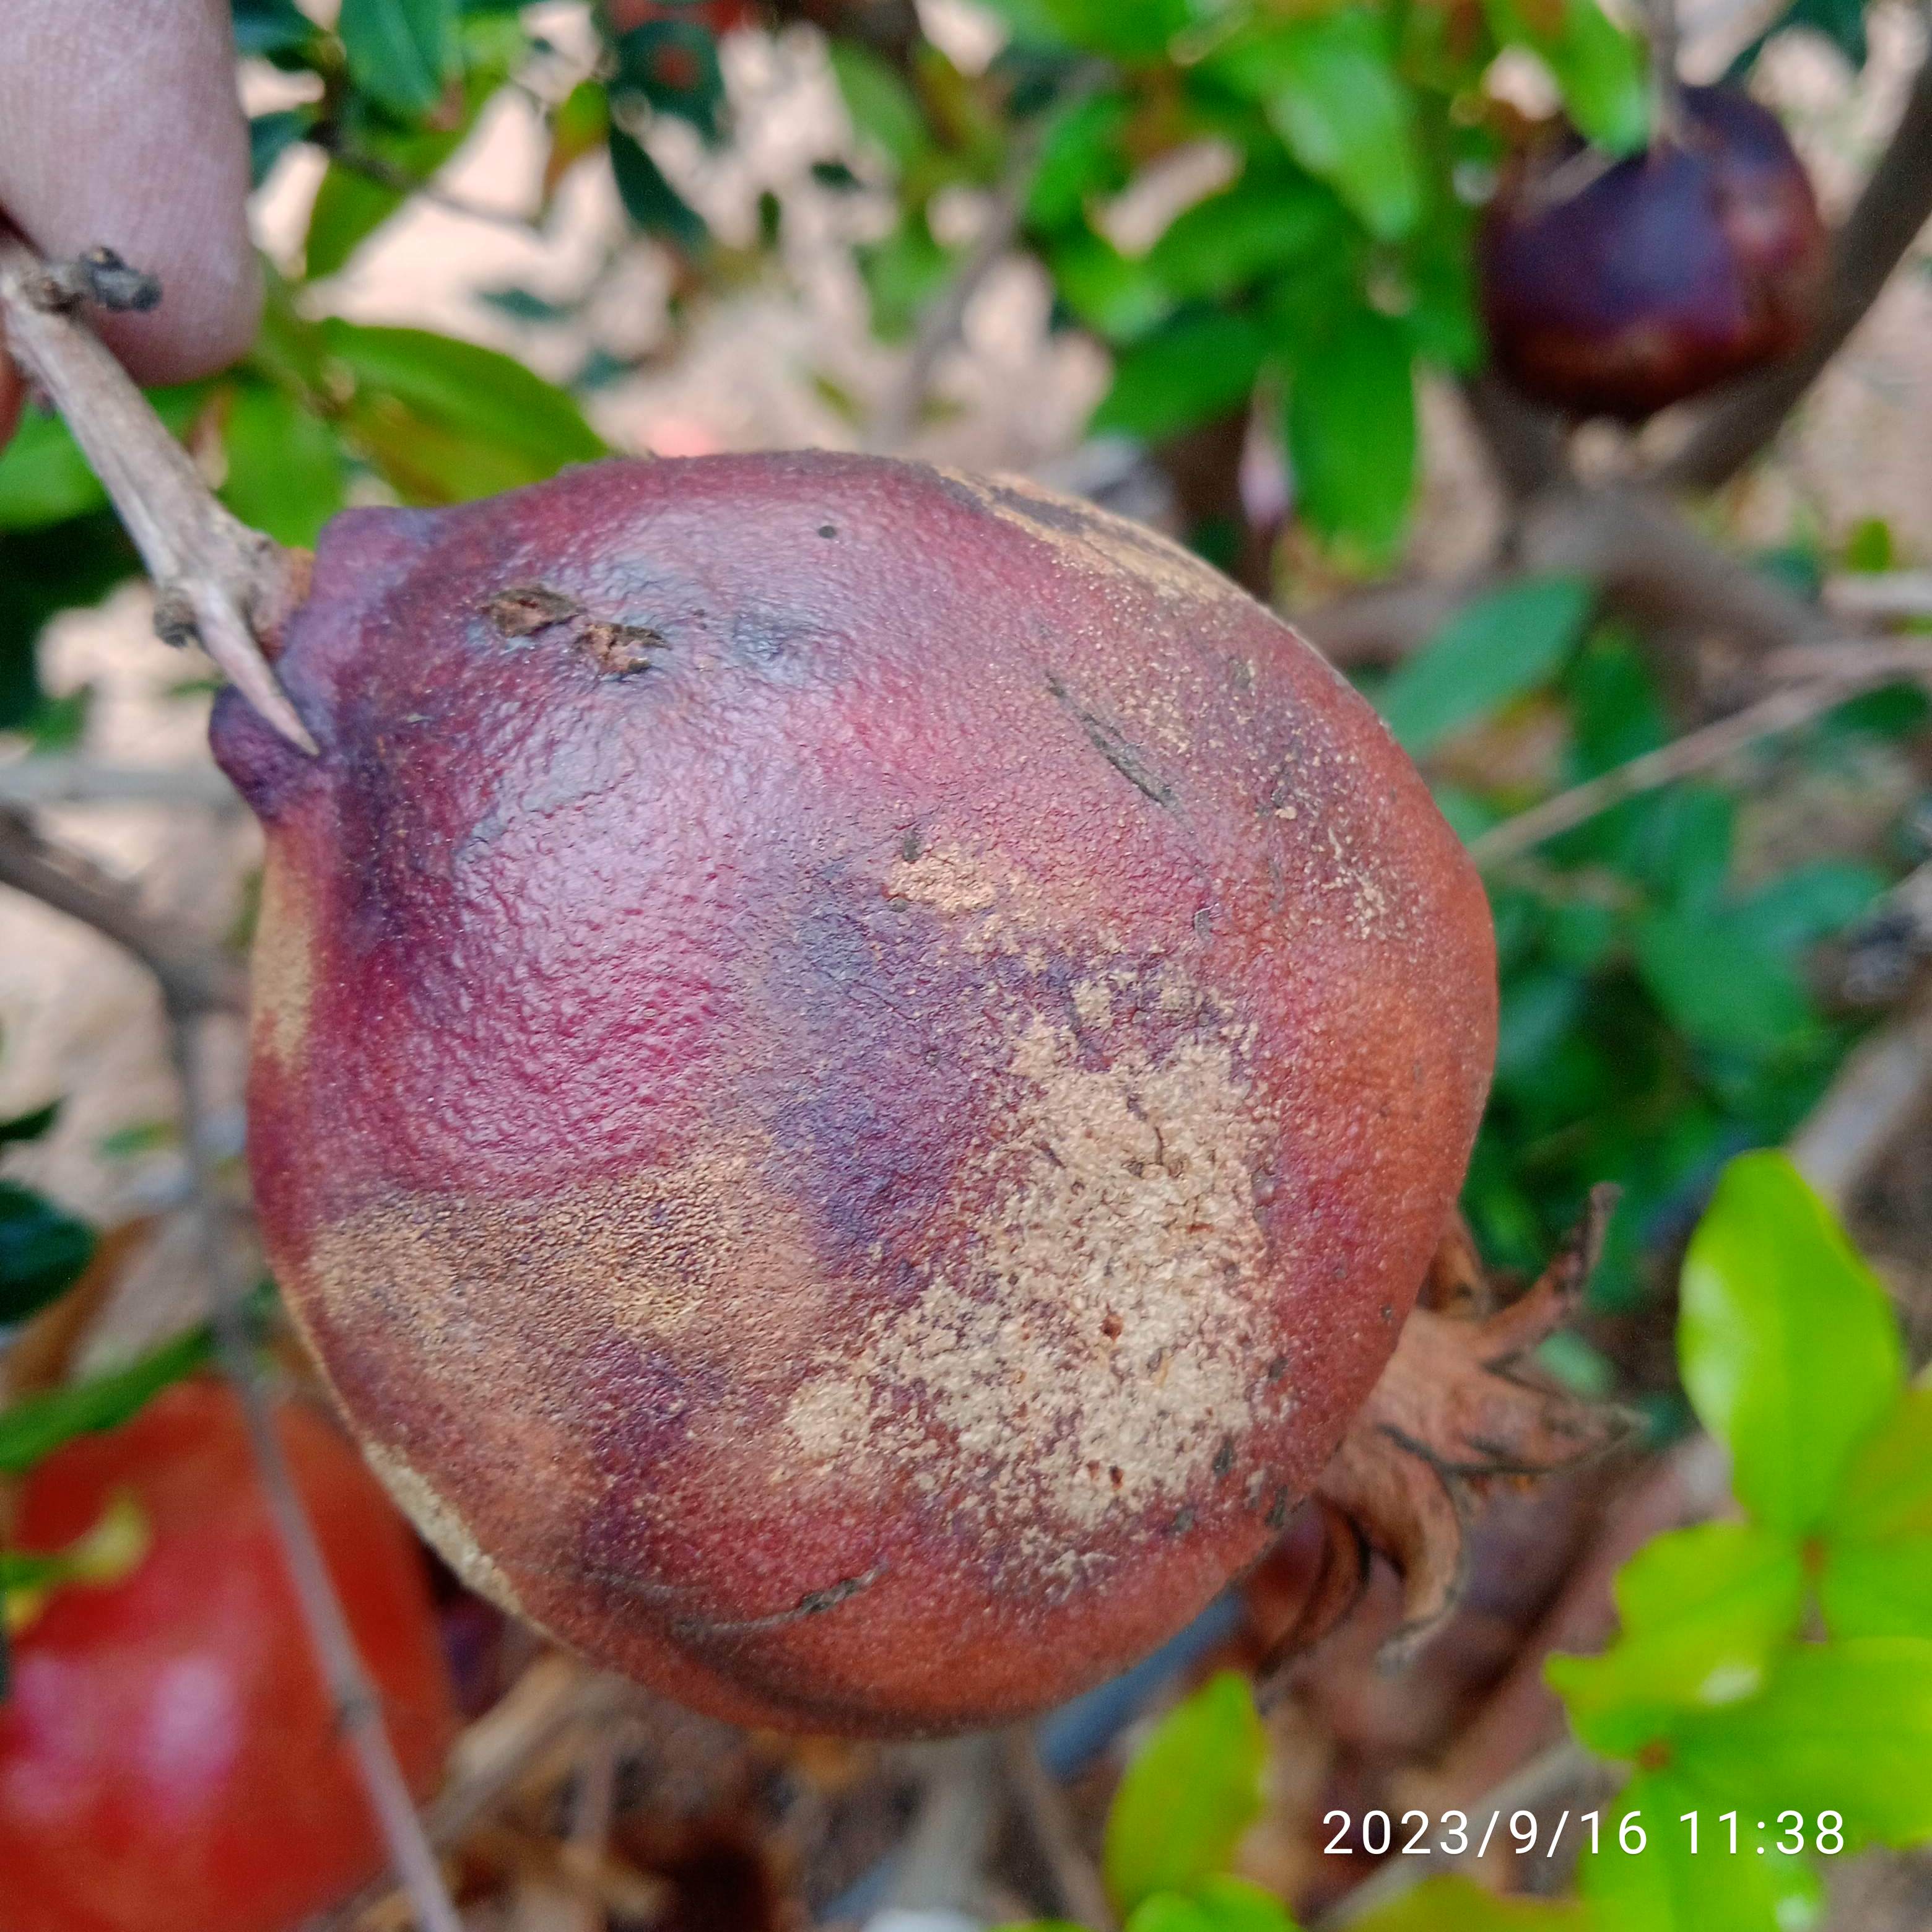
Label: Alternaria